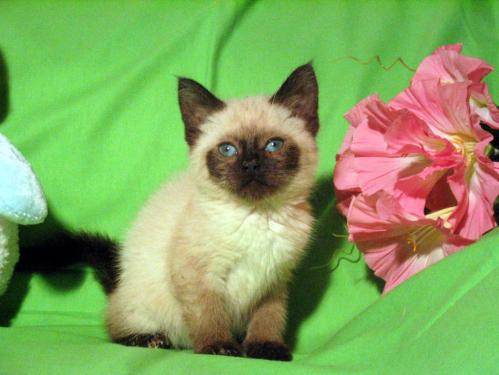
Label: cat